Artillery of France in the Middle Ages

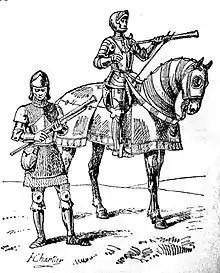
15th-century culveriners.

The 14th century saw considerable development of the new weapons in France and in Western Europe in general, especially with the outbreak of the Hundred Years' War (1337–1453).